Mohiuddin Jahangir

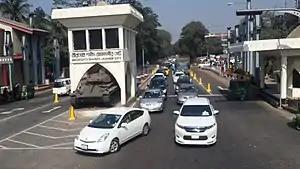
Front view of Birsreshto Shaheed Jahangir Gate, Dhaka cantonment. This gate was named after Mohiuddin Jahangir.

Birshreshtha Shaheed Captain Mohiuddin Jahangir College at Swarupnagar was named after him. The main gate of Dhaka Cantonment, "Shaheed Jahangir Gate", is named in his honour. Also, a college called Mohiuddin Jahangir College was named after him as well.